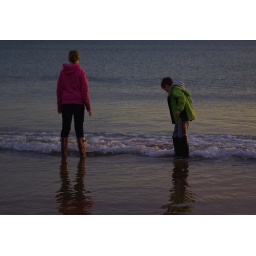
Girl and boy at the beach in the evening